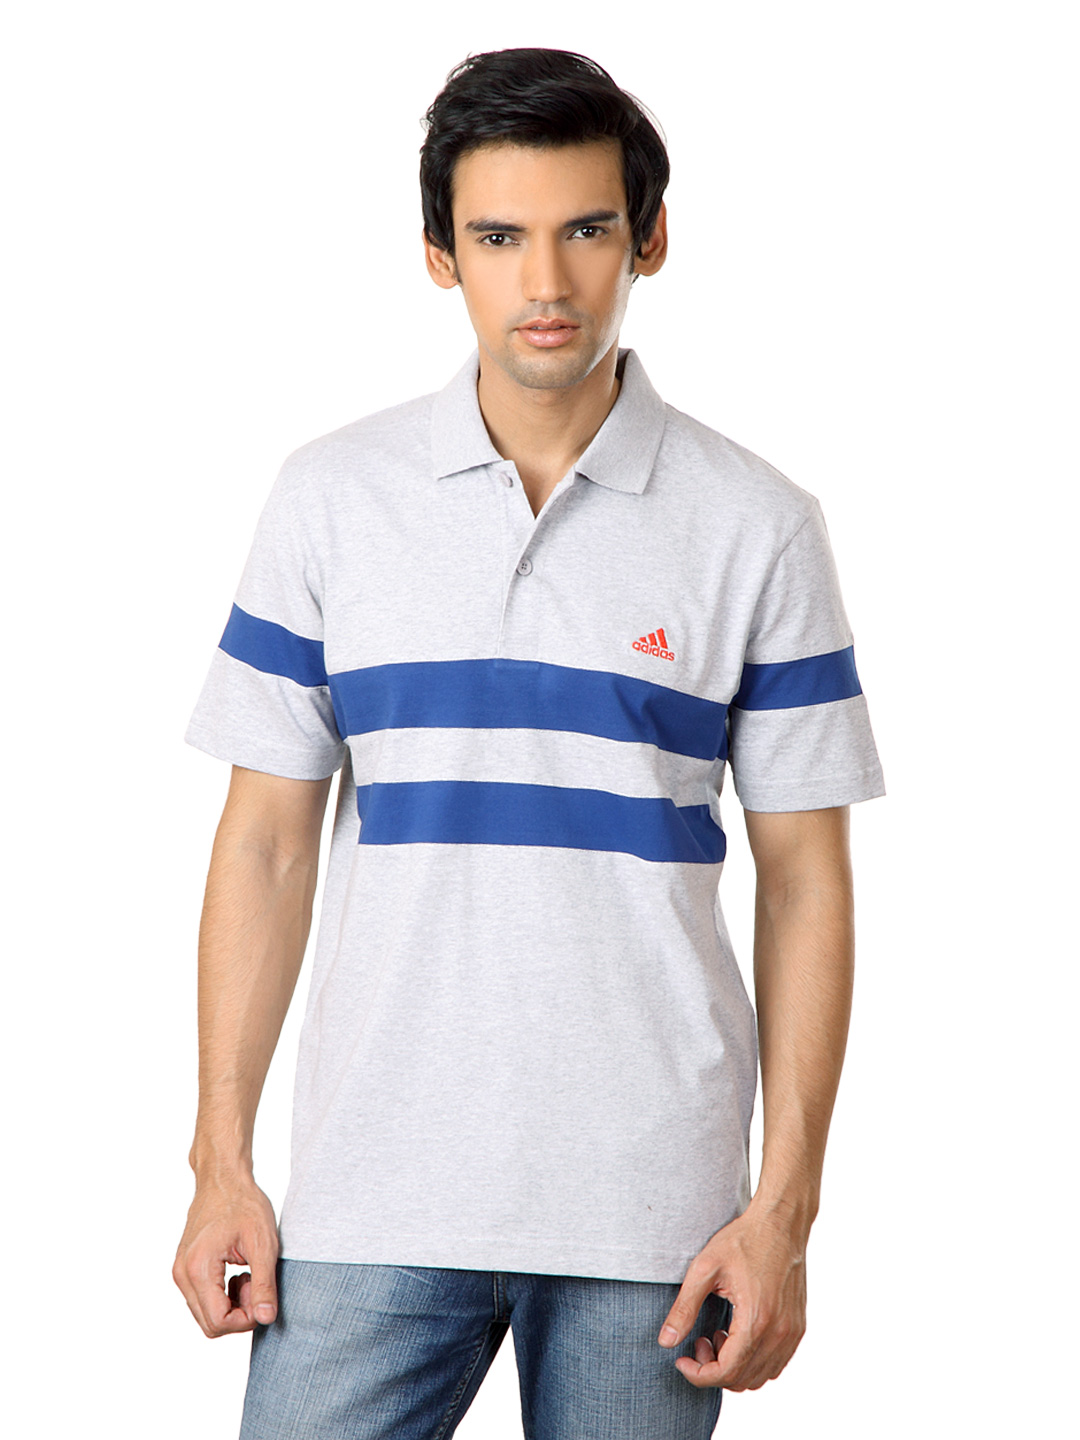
ADIDAS Men Grey  Polo T-shirt
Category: Apparel / Topwear / Tshirts
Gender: Men
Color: Grey
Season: Summer 2012
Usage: Casual